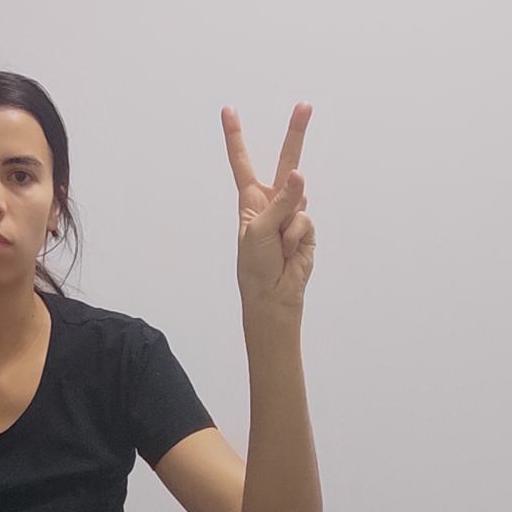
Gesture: peace